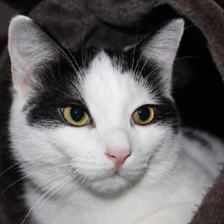
Label: animals